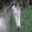
Label: horse